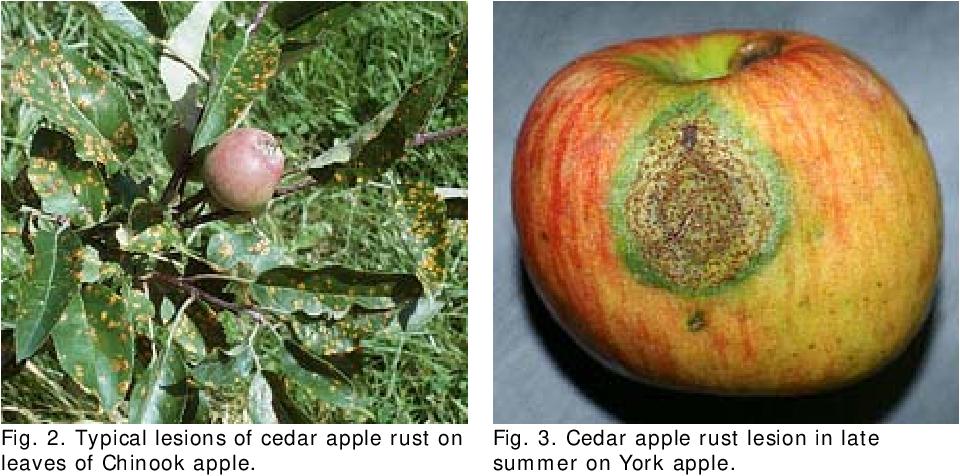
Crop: apple
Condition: rust